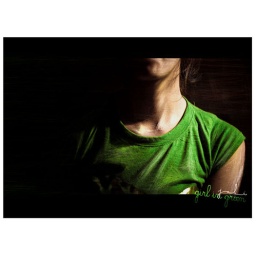
girl in green